Huby, Harrogate

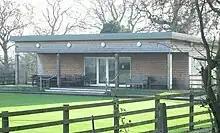
Almscliffe Bowls Pavilion (2014)

The Almscliffe Bowling Club is based at Almscliffe Hall, on Harrogate Road. The club is active most evenings during the summer, and compete in the Harrogate Evening League, Tadcaster Evening League, and Harrogate Veterans League, alongside Internal Club competitions and friendlies.